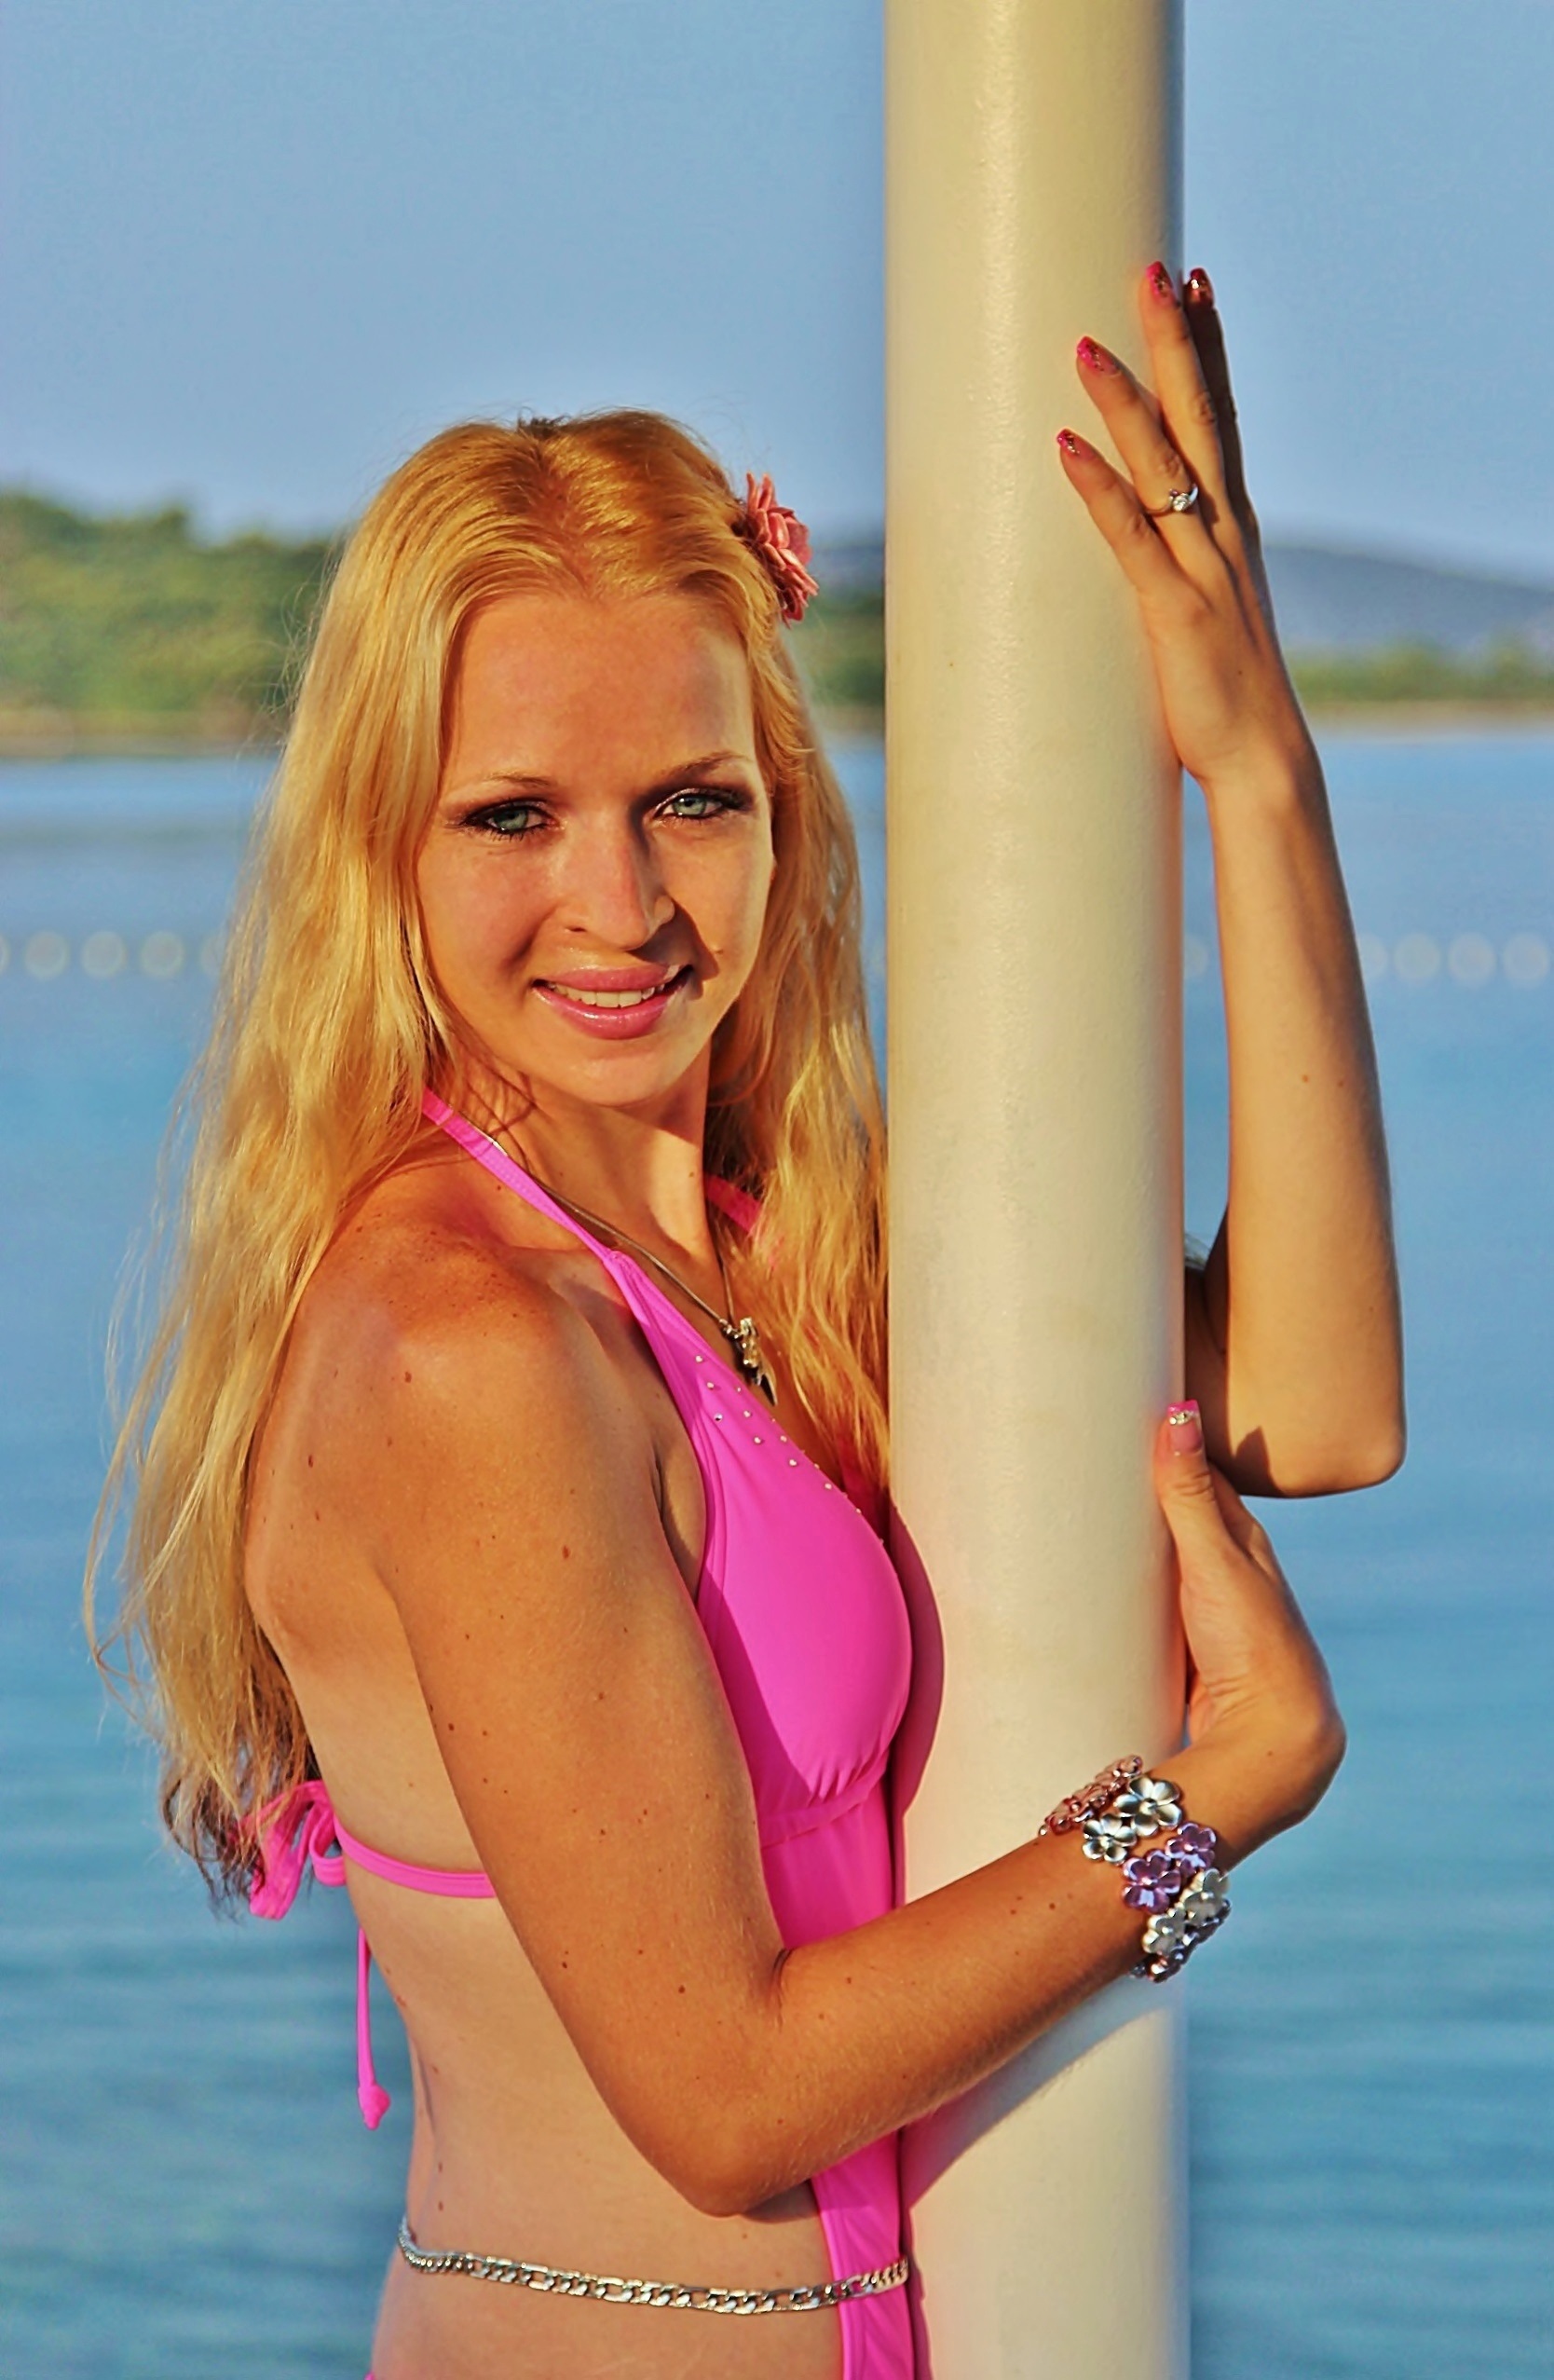
hand, girl, woman, hair, vacation, leg, model, finger, clothing, smile, muscle, swimwear, long hair, human body, beauty, sexy, blond, abdomen, photo shoot, sun tanning, supermodel, grape girl, pink bikini